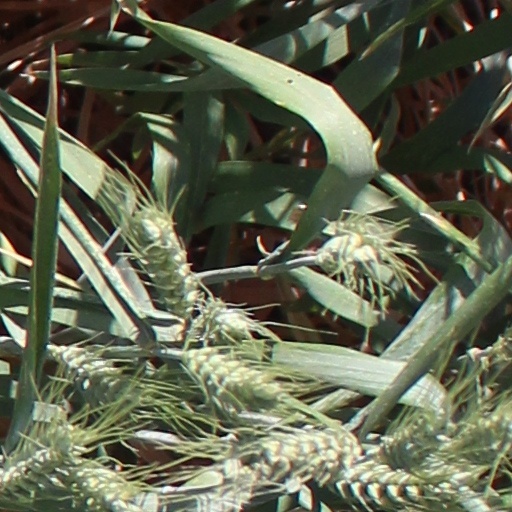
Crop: wheat